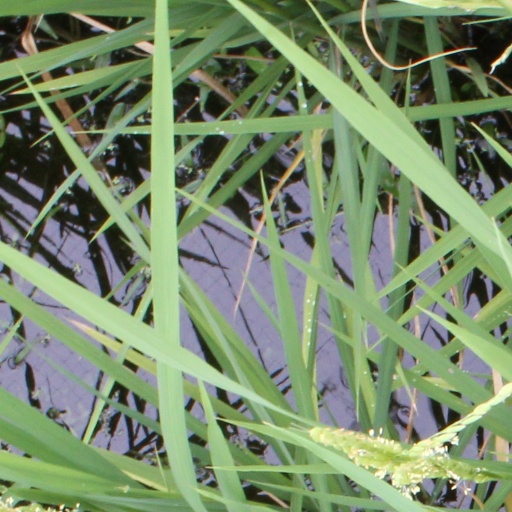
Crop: rice